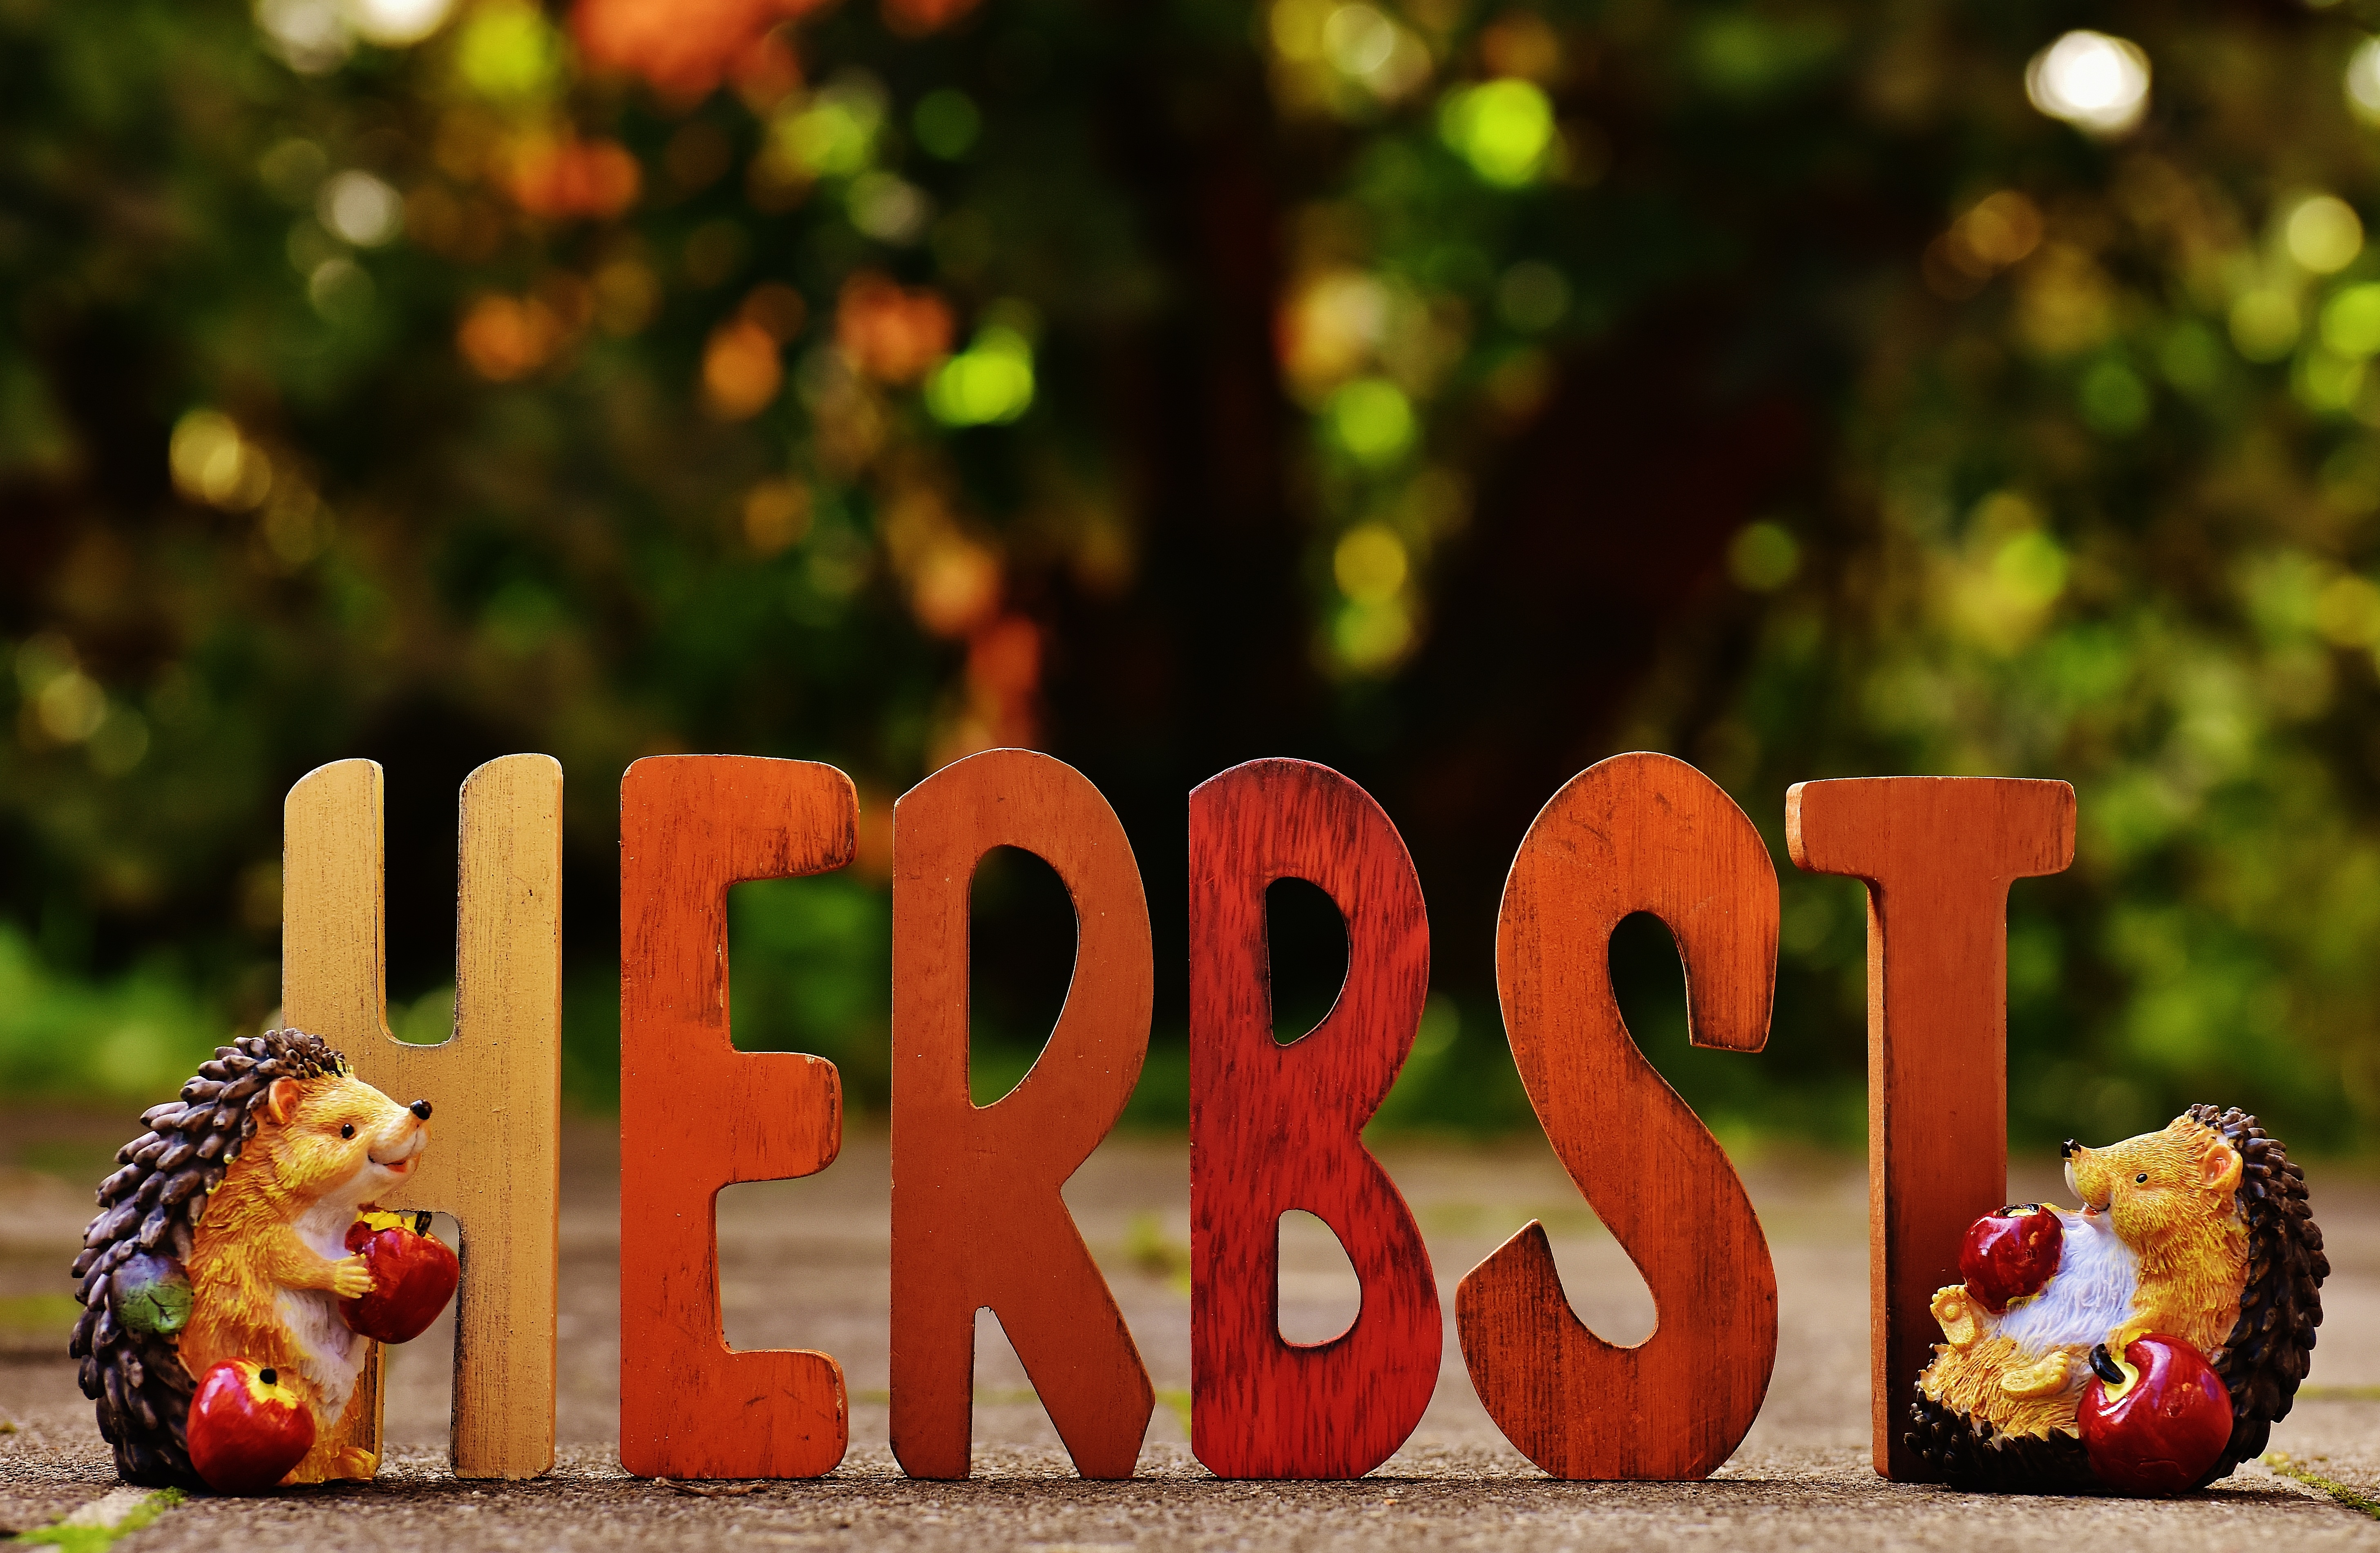
apple, word, food, red, color, autumn, colorful, season, font, hedgehog, letters, time of year, emotion, lettering